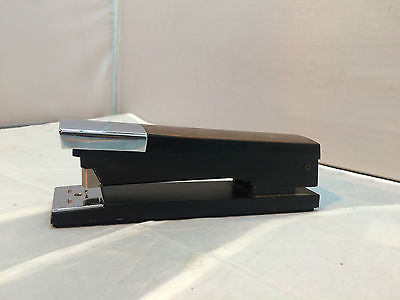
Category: stapler